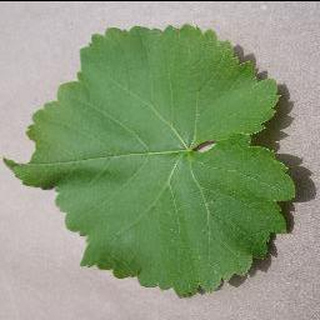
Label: healthy_grape